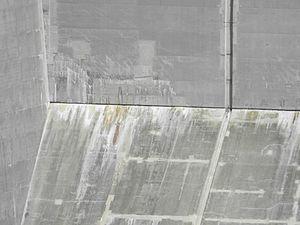
En chimie, l'efflorescence est la migration d'éléments minéraux à la surface d'un matériau poreux en formant un dépôt. Le processus implique la dissolution des sels dans l'eau ou d'un autre solvant éventuel et de leur transfert vers la surface par capillarité. Sous l'effet de l'évaporation, une couche saline, qui peut prendre des aspects variés, se crée à la surface de contact avec l'air. L'efflorescence se passe naturellement dans l'environnement, et dans des dispositifs artificiels.